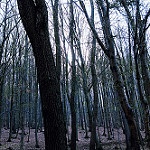
Scene: Outdoor